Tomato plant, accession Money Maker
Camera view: bottom (45 deg); turntable rotation: 60 degrees
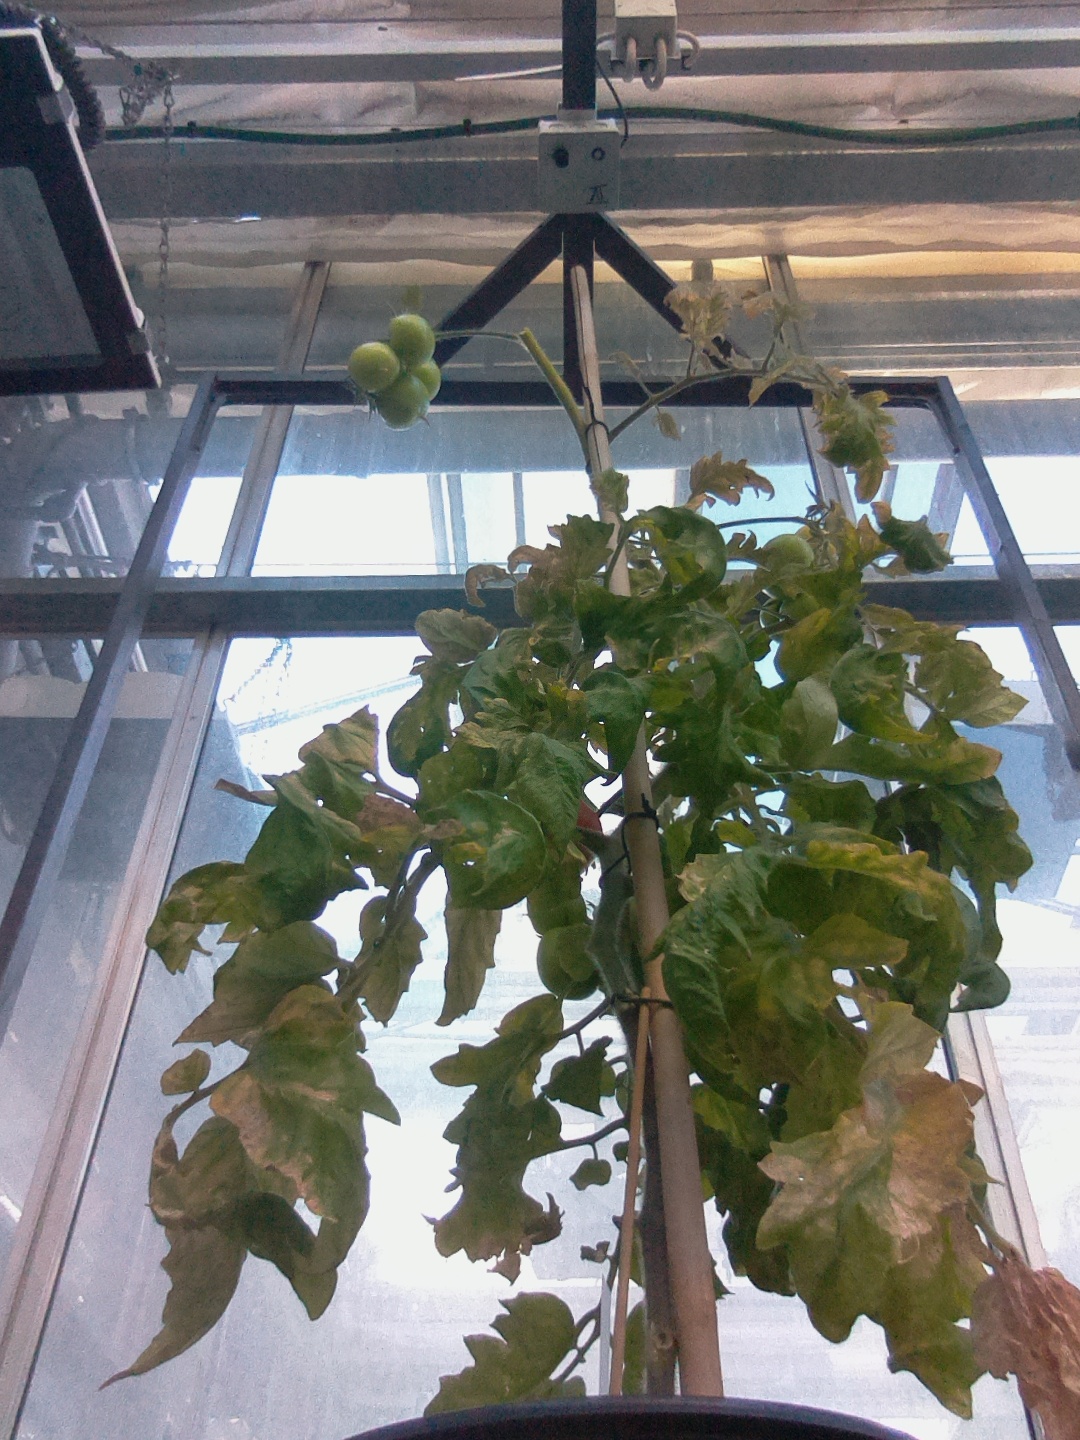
BBCH growth stage 81: 10%-20% of fruits show typical fully ripe color